Hayley Bullas

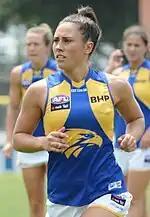
Bullas with West Coast in January 2020

In March 2023, Bullas was signed by Sydney as a delisted free agent.